Eutheria

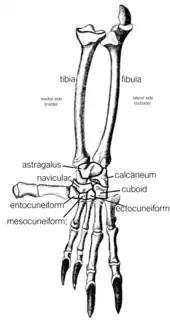
The entocuneiform bone

Eutheria contains several extinct genera as well as larger groups, many with complicated taxonomic histories still not fully understood. Members of the Adapisoriculidae, Cimolesta and Leptictida have been previously placed within the outdated placental group Insectivora, while zhelestids have been considered primitive ungulates. However, more recent studies have suggested these enigmatic taxa represent stem group eutherians, more basal to Placentalia.